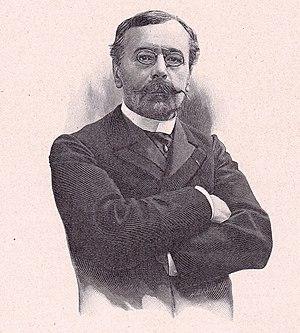
Dessin portrait d'Albert Dastre
Albert Jules Franck Dastre, né le 7 novembre 1844 et mort le 22 octobre 1917 à Paris, est un médecin biologiste et physiologiste français.